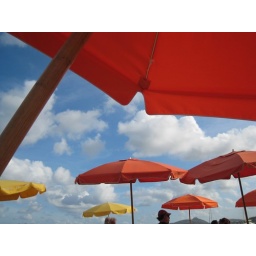
The guy in the red hat was a real douche.